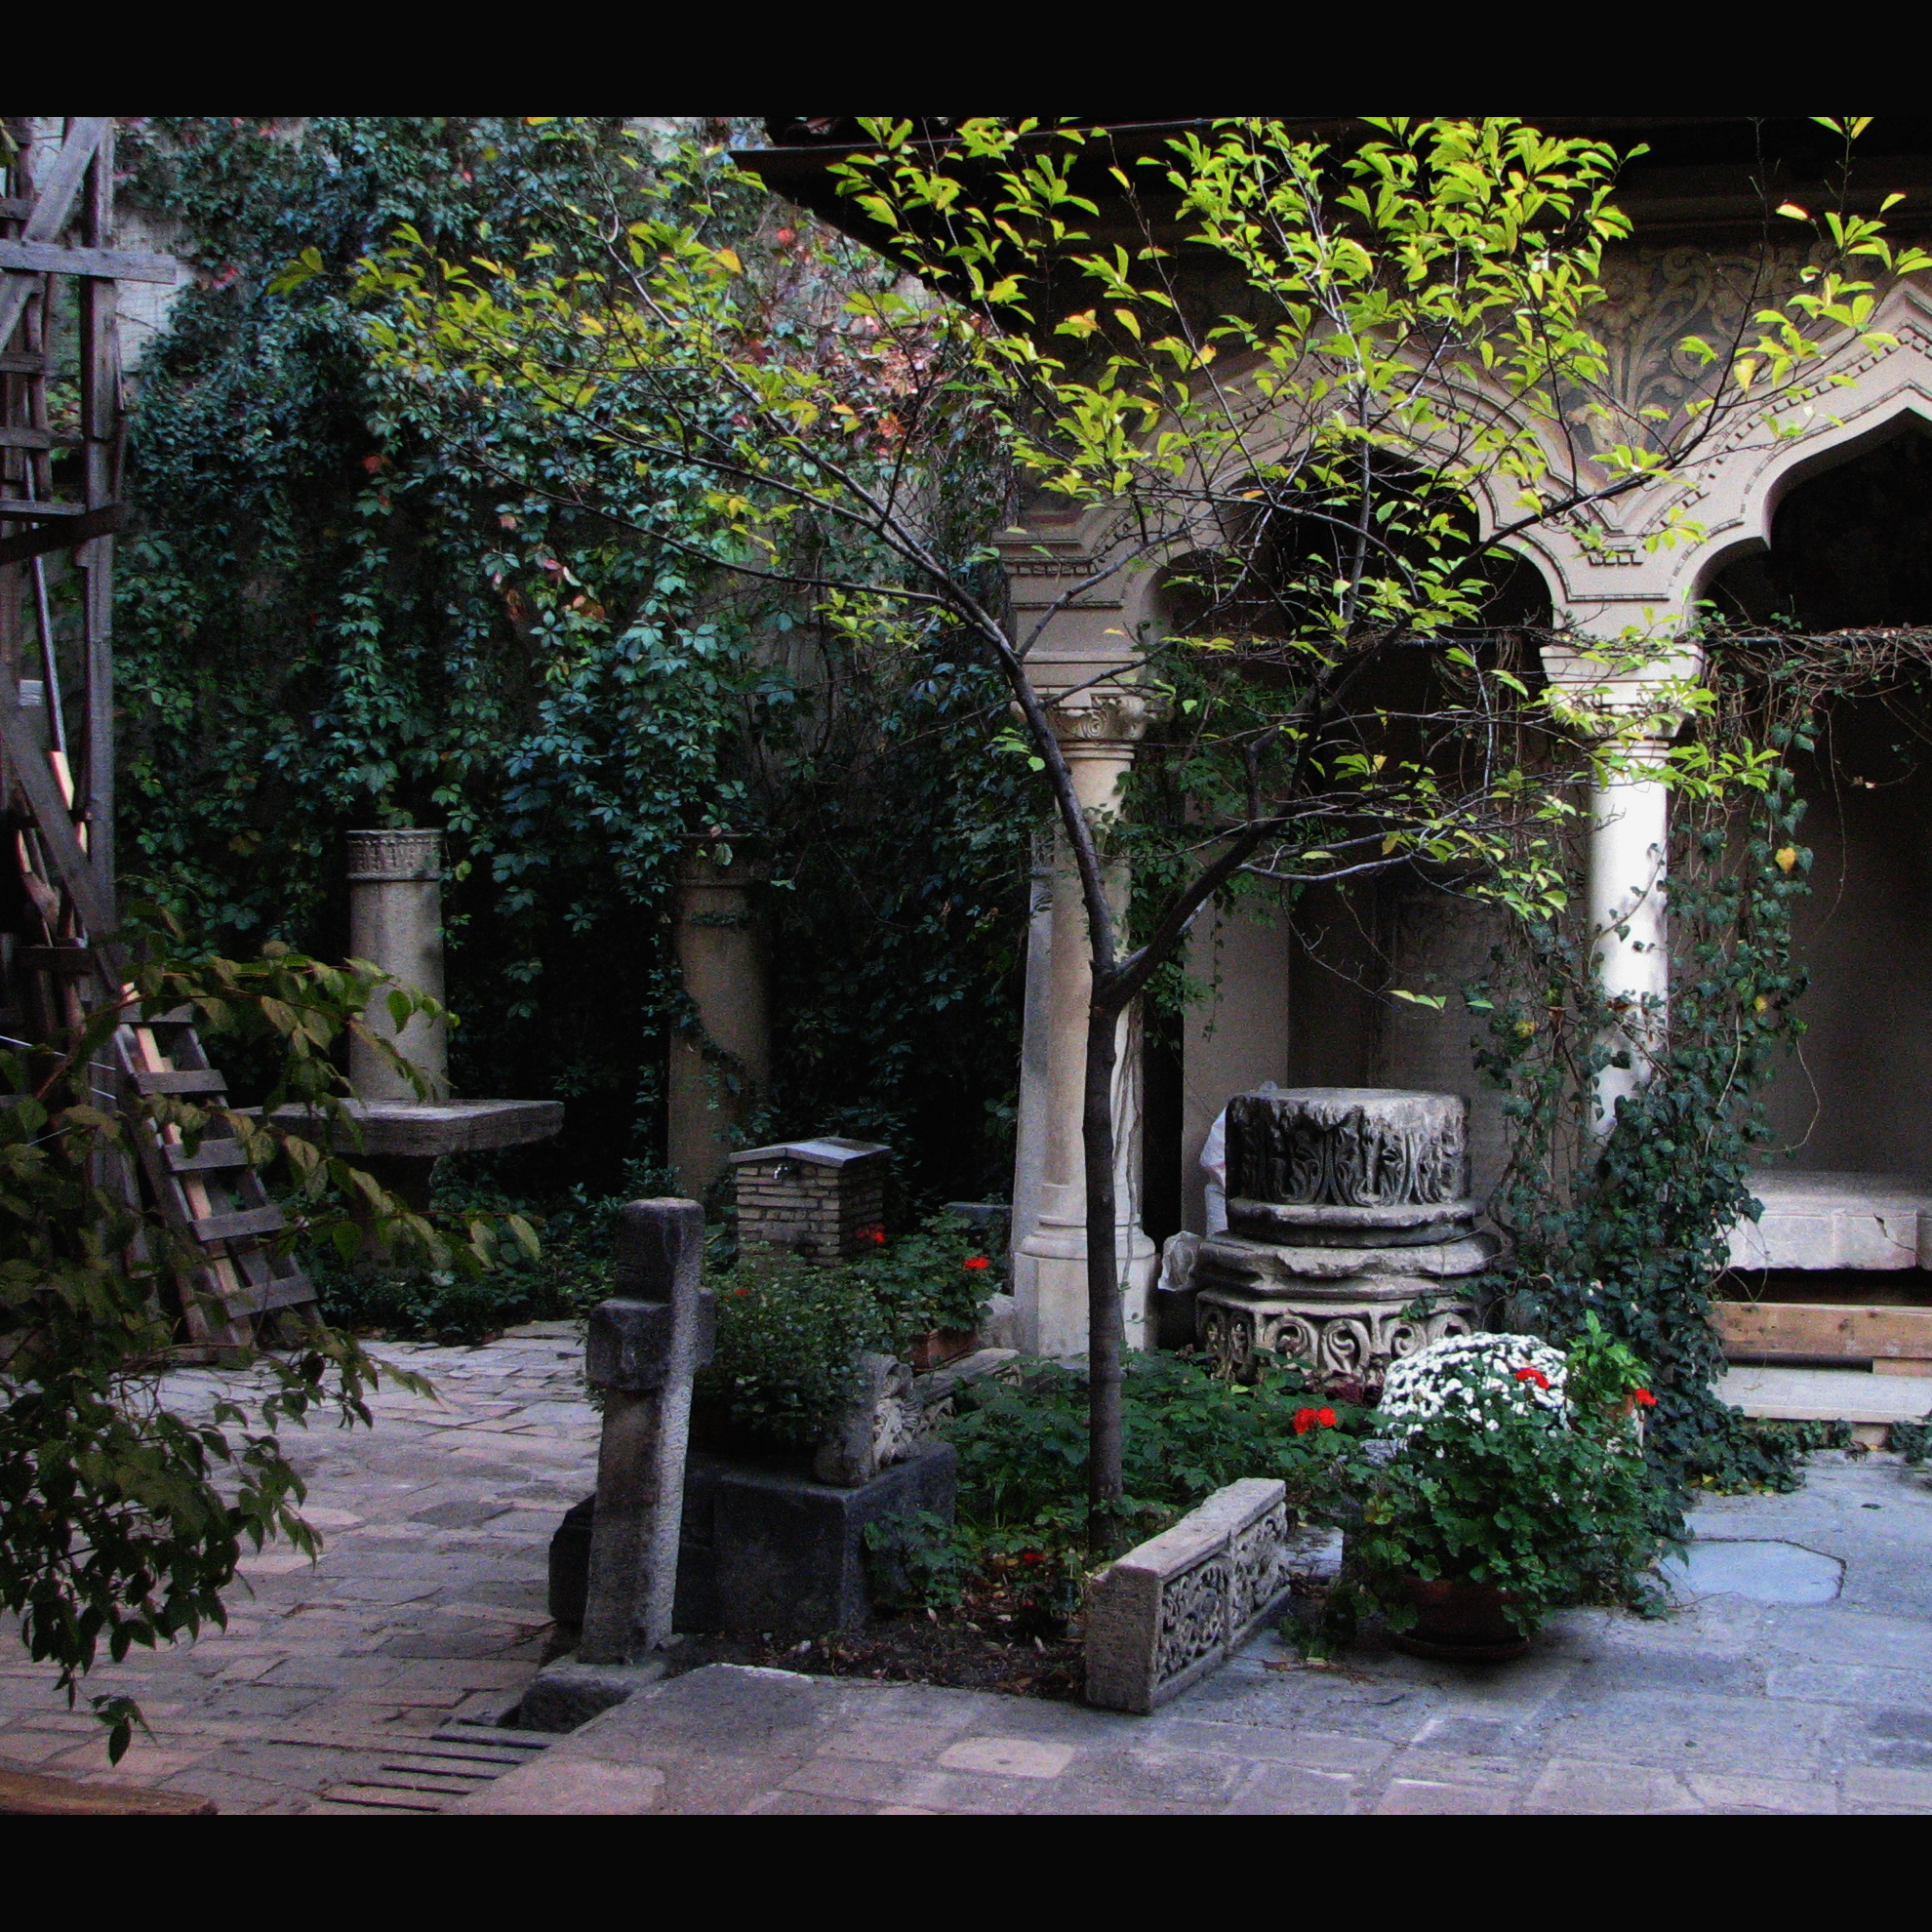
tree, architecture, photography, house, flower, building, home, photo, europe, backyard, religion, church, garden, christian, lighting, photos, religious, cool image, de, courtyard, monastery, churches, fotografie, christianity, romana, orthodox, eastern, estate, yard, romania, bucharest, convent, bor, biserica, arhitectura, orthodoxy, romanian, ortodoxa, ortodox, manastirea, manastire, ortodoxia, ortodoxie, cretinism, cretin, ecclesiastical, bisericeasc, cladire, edificiu, bucuresti, centrulvechi, lipscani, stavro, stavropoleos, brancovenesc, 1724, outdoor structure, landscape lighting